Wilhelm Beiglböck

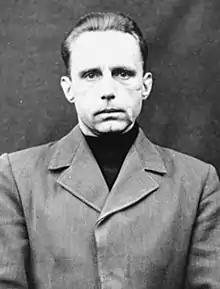
Beiglböck in U.S. custody, 1946-47

Wilhelm Franz Josef Beiglböck (10 October 1905 – 22 November 1963) was an internist Nazi physician and held the title of Consulting Physician to the German "Luftwaffe" during World War II. In the 1947 Doctors' Trial, he was tried and convicted of war crimes and crimes against humanity for conducting human experimentation involving seawater on prisoners at Dachau concentration camp; he was sentenced to 15 years imprisonment, but his sentence was commuted to 10 years and he was released in 1951. He was found dead in a stairwell in 1963.